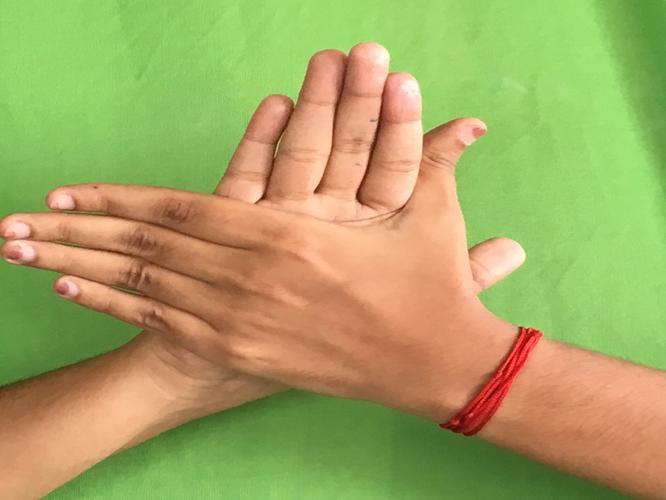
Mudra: Chakra
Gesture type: double_hand